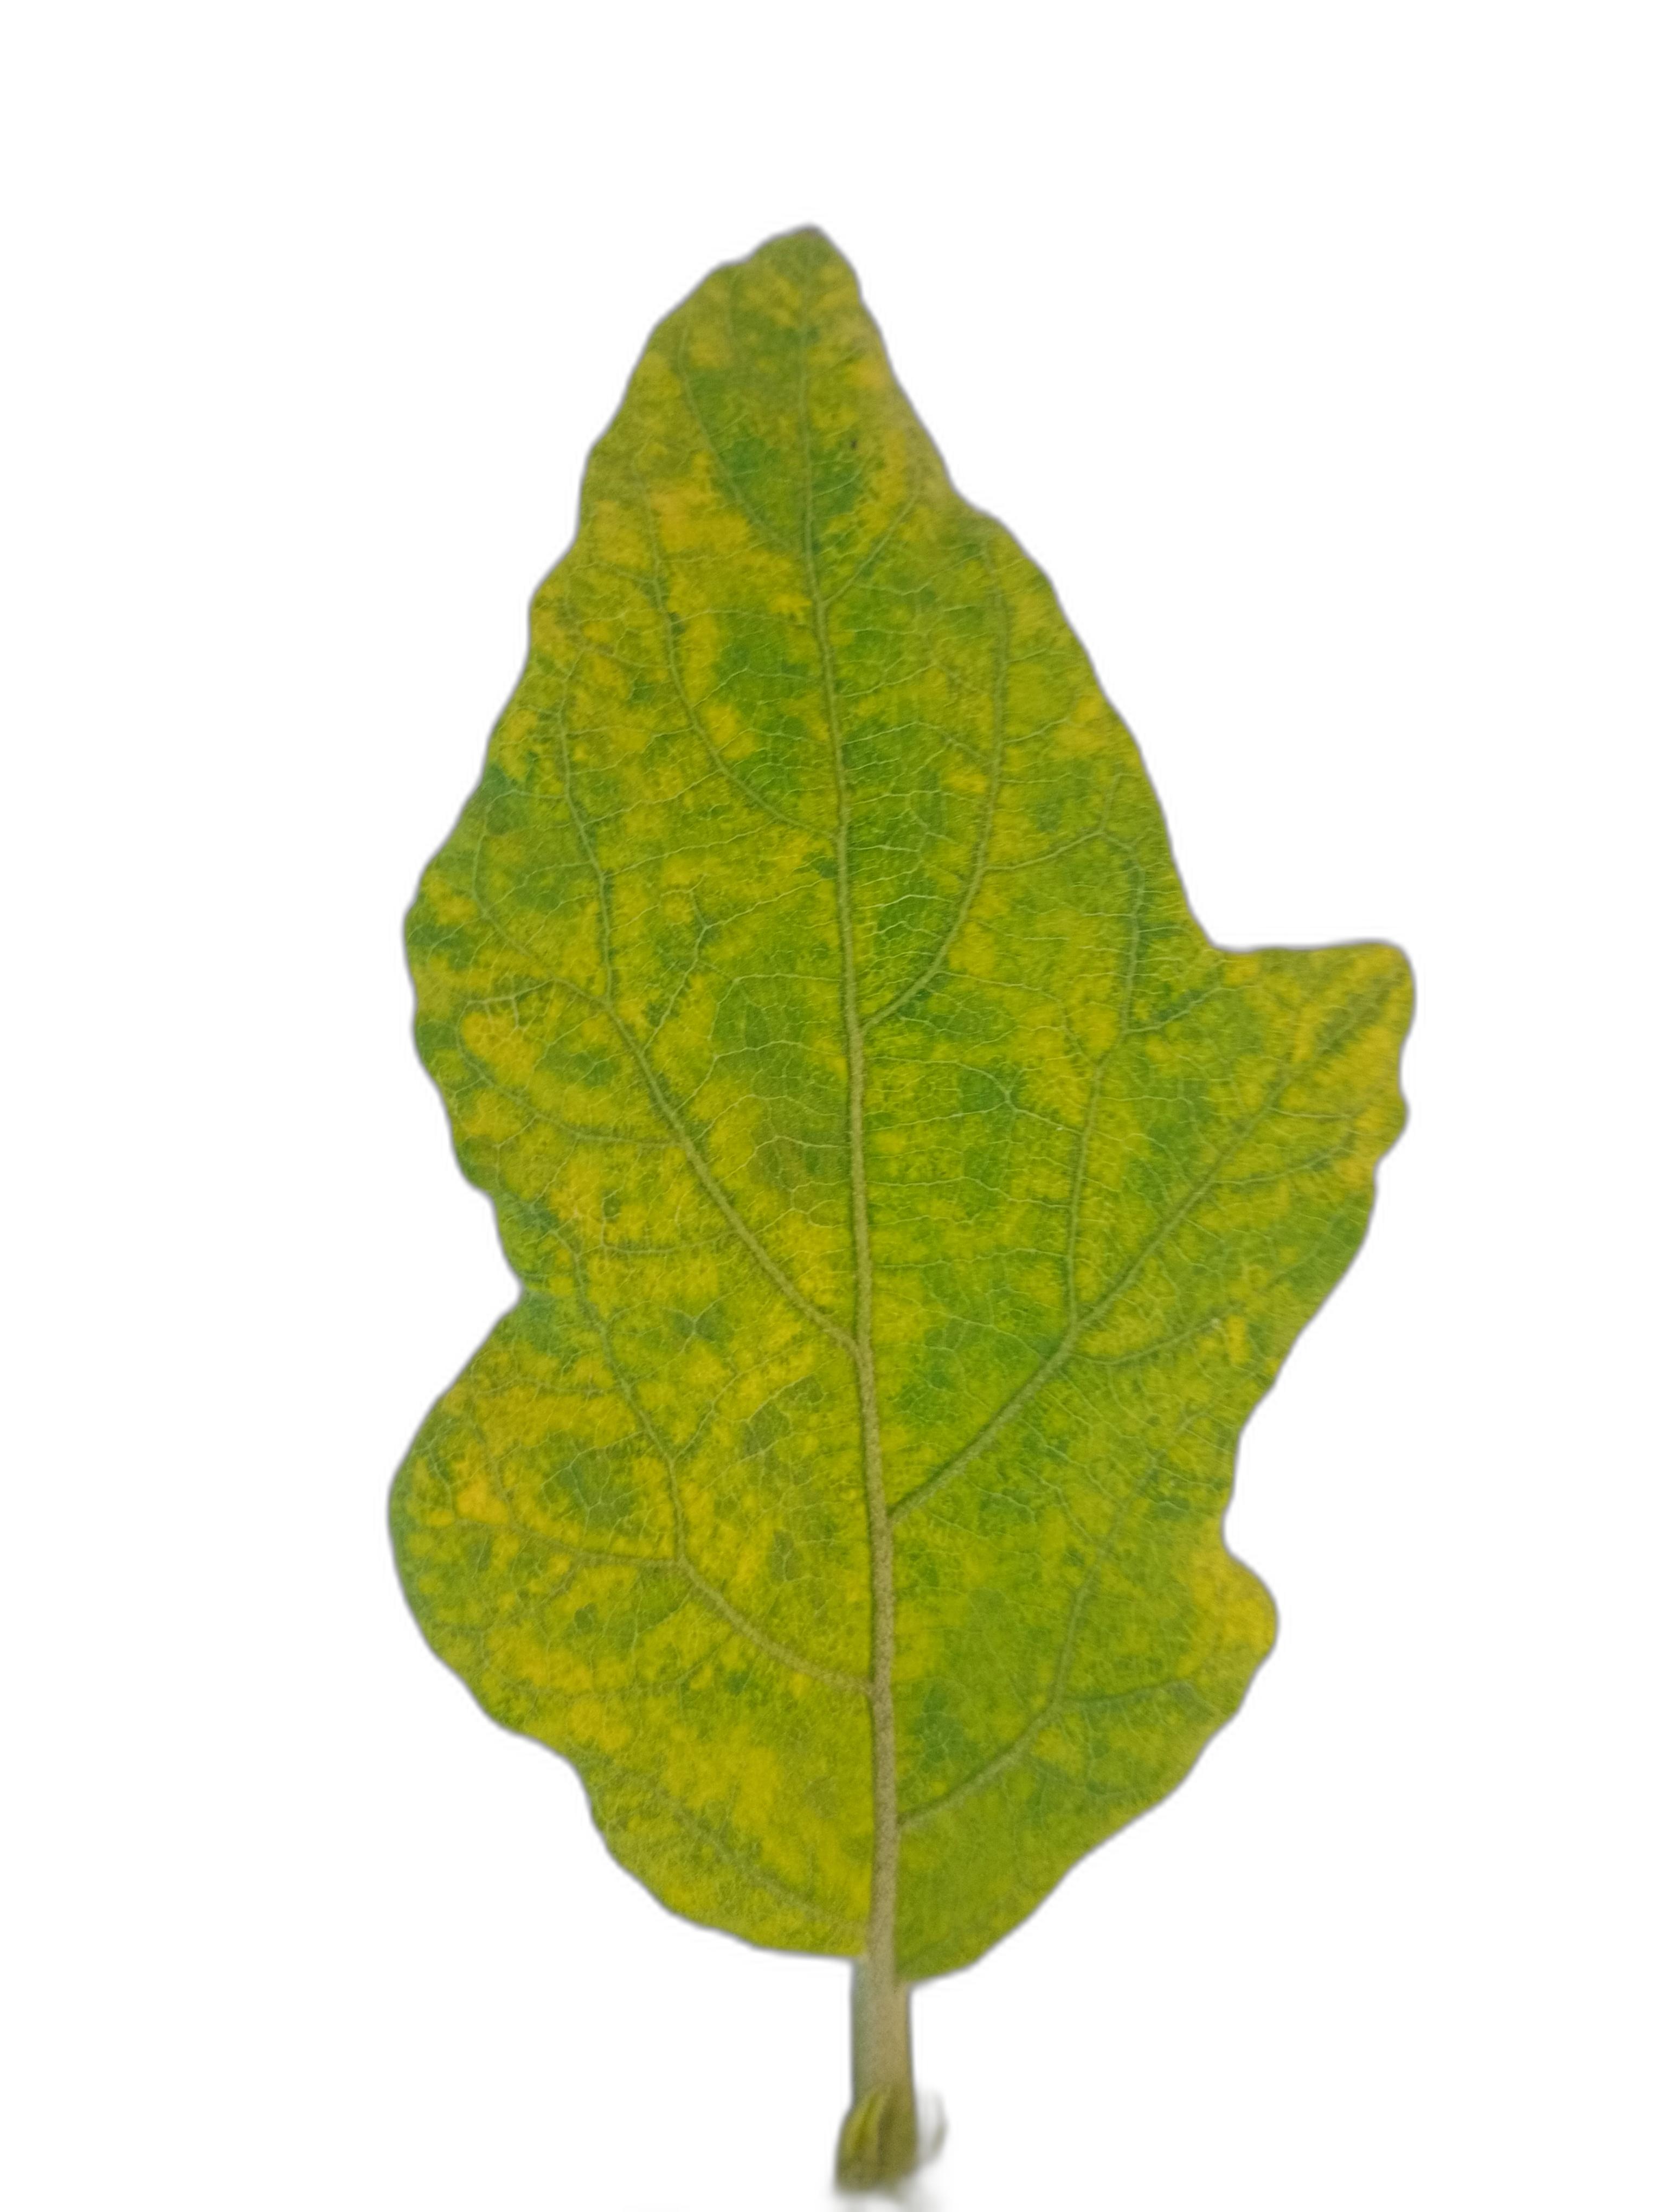
Label: Mosaic Virus Disease